Hebrides

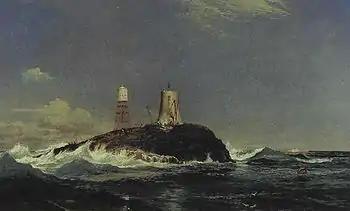
" Lighthouse, During Construction" by Sam Bough (1822–1878)

The names of uninhabited islands follow the same general patterns as the inhabited islands. (See the list, below, of the ten largest islands in the Hebrides and their outliers.)